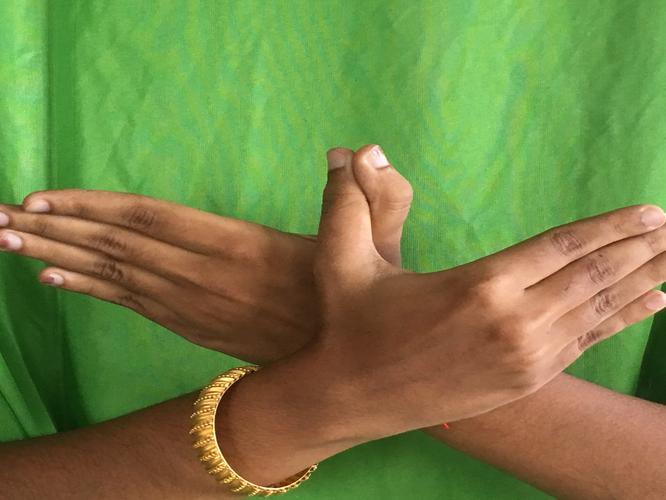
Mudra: Garuda
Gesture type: double_hand